Jack Deas

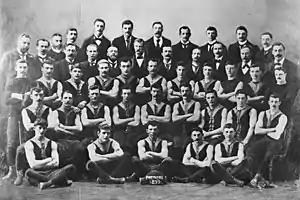
Fitzroy Football Team (1899 Premiers) Jack Deas is seated at far right, second row.

Deas, who was a defender, was recruited from the Leopold Football Club in the Victorian Junior Football Association (MJFA), with whom he played in 1895 and 1896. He played one game with the South Melbourne Football Club in the VFA in 1896.